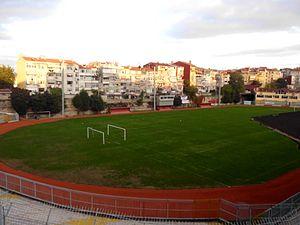
La Citerne d’Aetius, connue depuis la période ottomane sous le nom de Çukurbostan et depuis 1928 comme Karagümrük stadyumu ou Vefa stadyumu, était l’une de quatre citernes à ciel ouvert de l’ancienne Constantinople. Elle est maintenant transformée en stade de football.